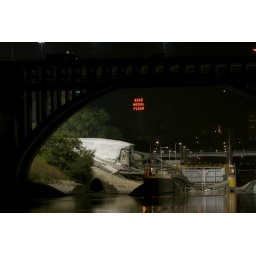
Sarah Mundy's red car alone at night from under the 10th Avenue bridge